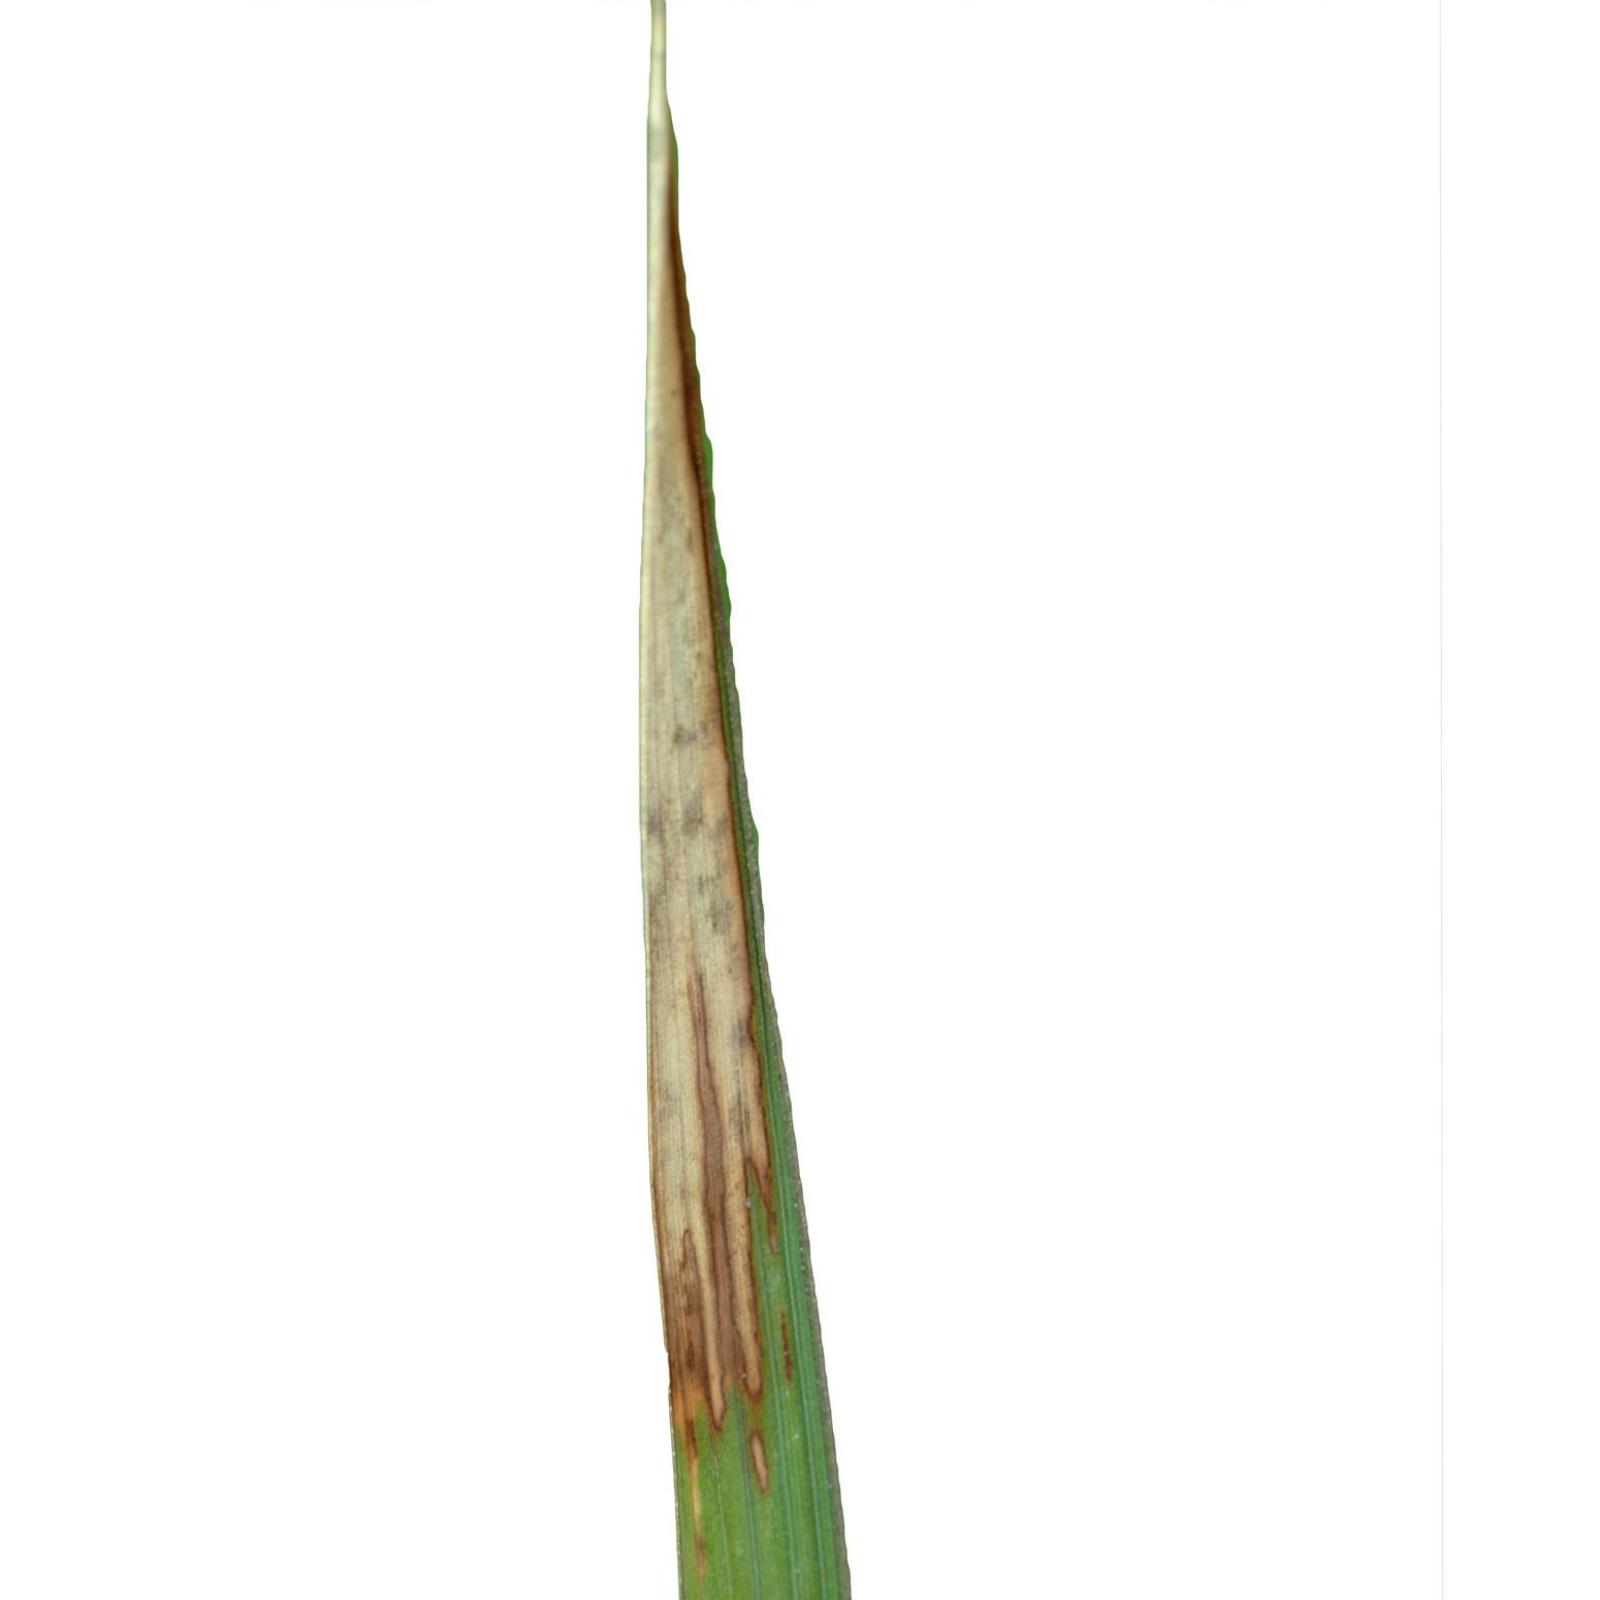
Nhãn: Bệnh Cháy lá ( Leaf scald )